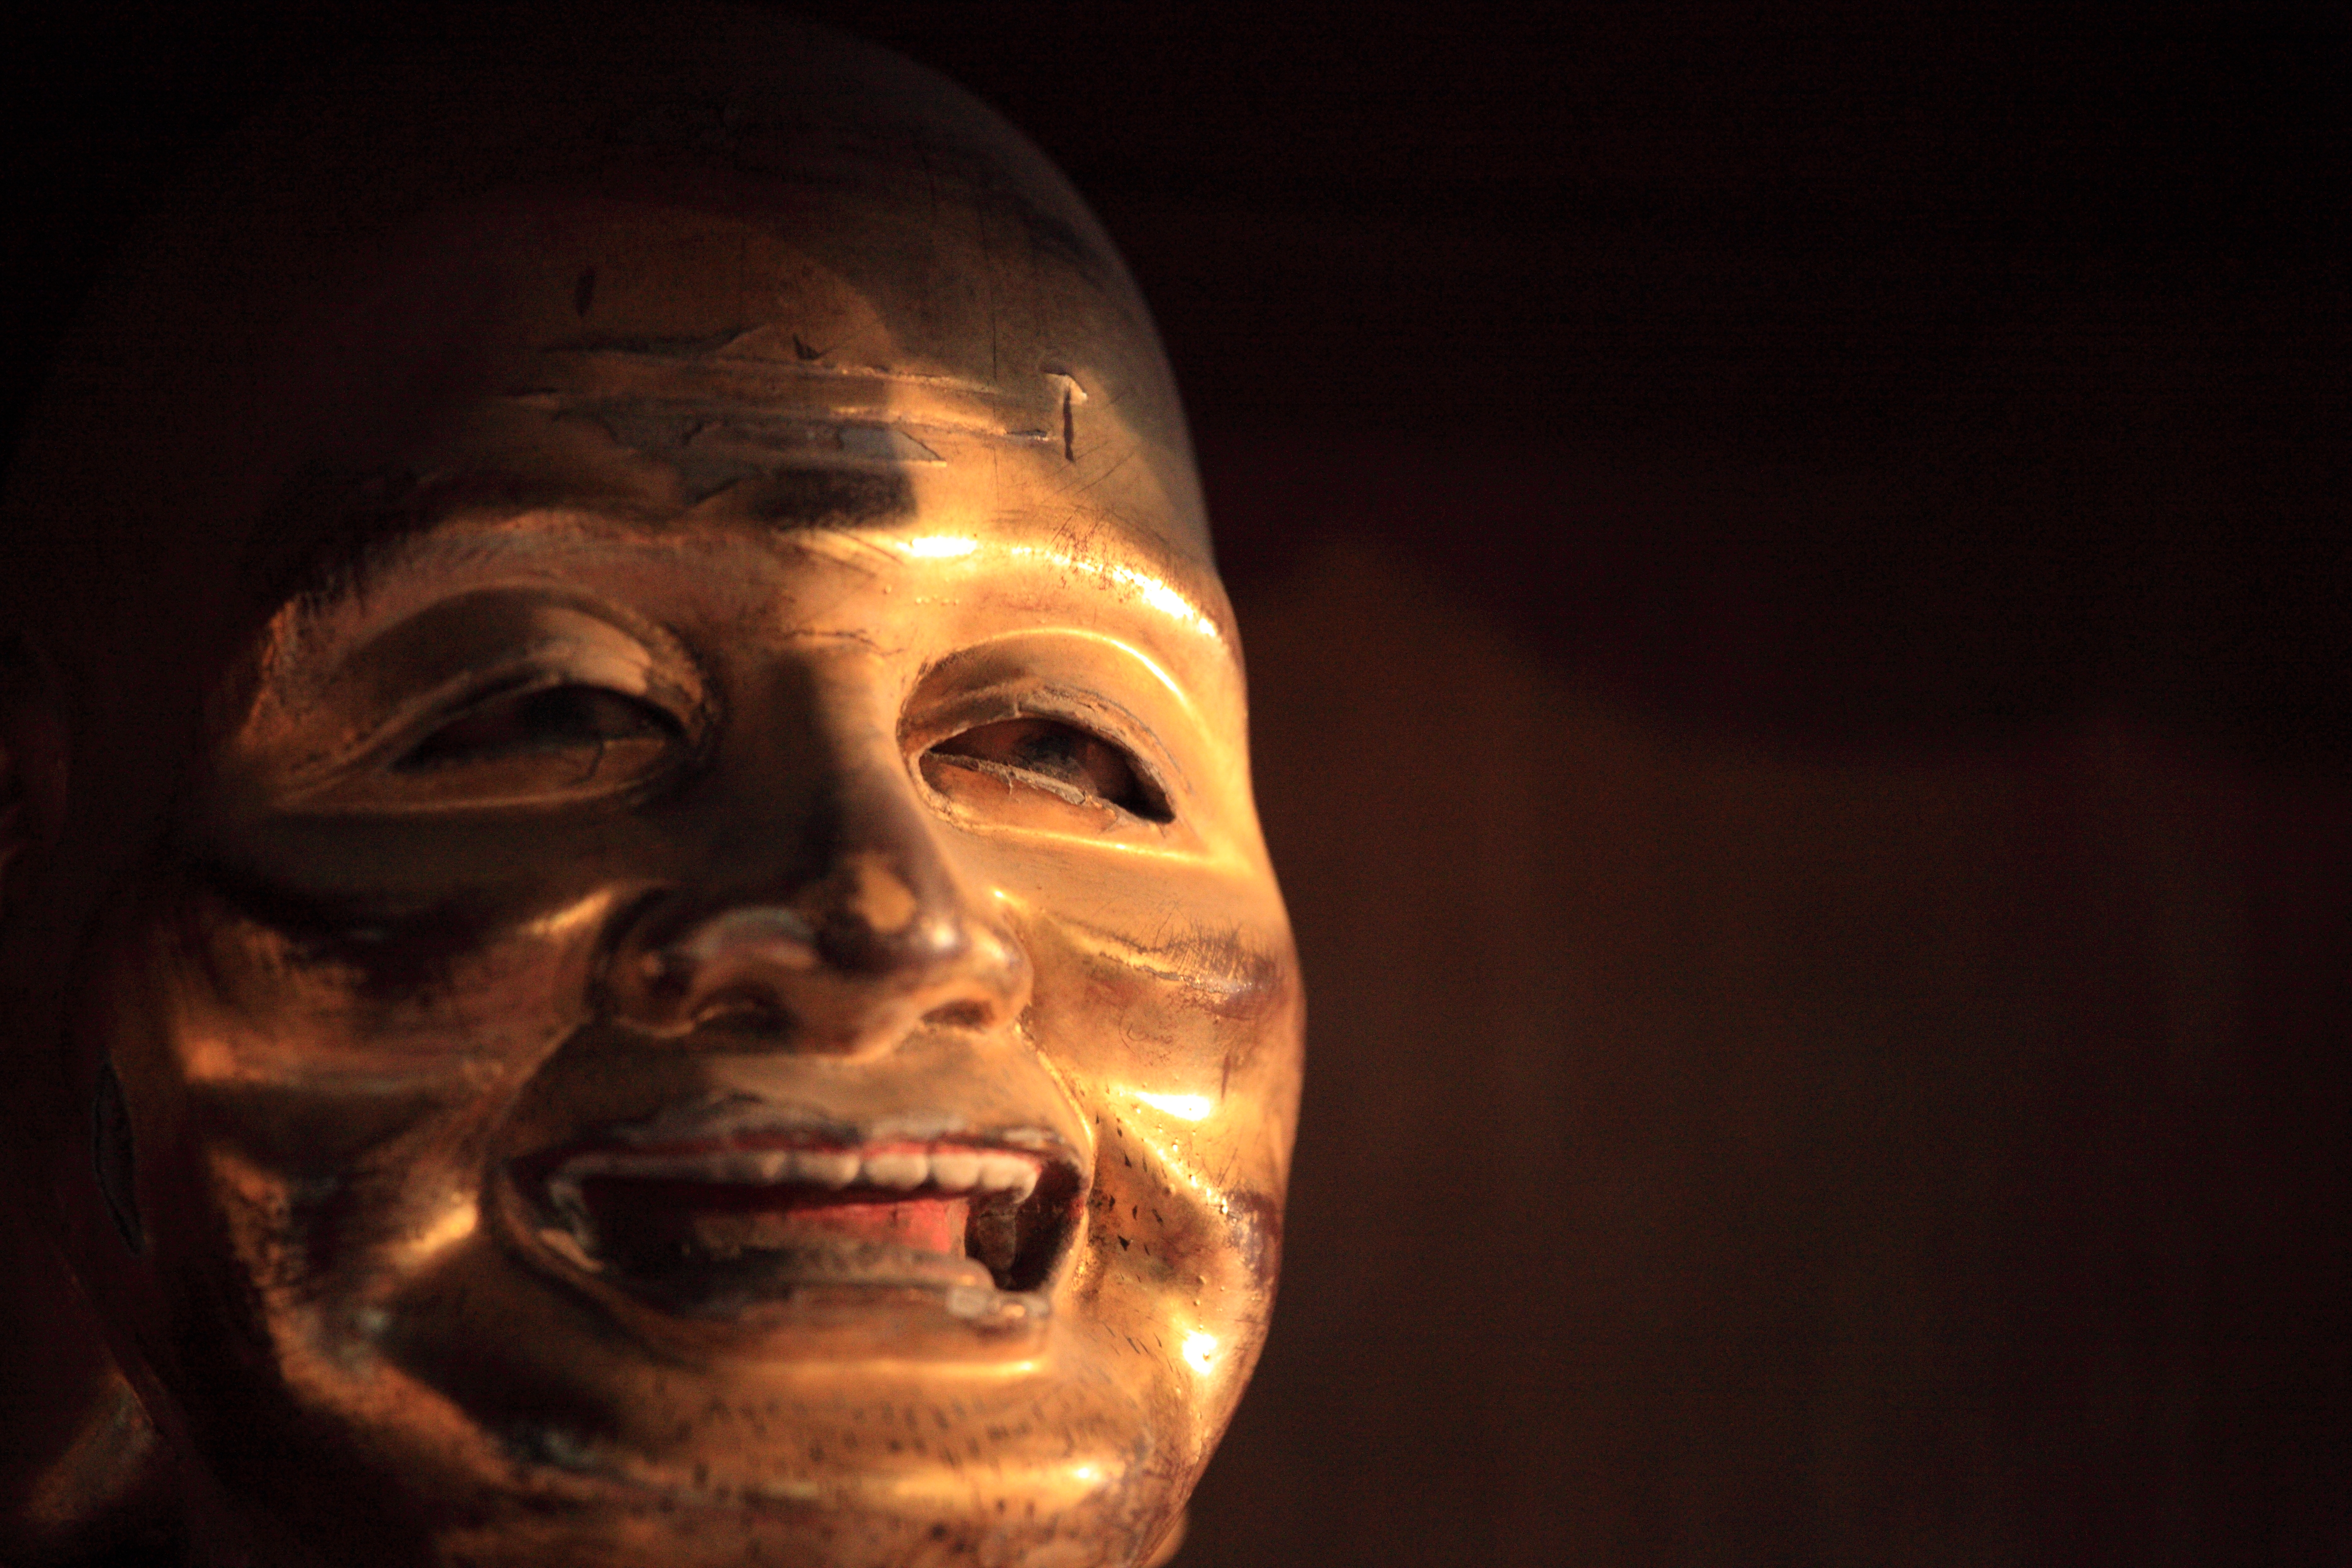
statue, high, darkness, face, sculpture, art, temple, head, 5d, hires, markii, hi, res, resolution, iwate, morioka, houonji, arhat, arahant, special effects, gautama buddha